Beheading in the Ottoman Empire

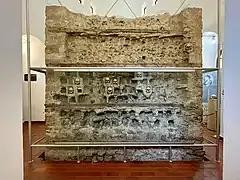
The Skull Tower which had 952 skulls of rebels that fell at the Battle of Čegar (1809).

Decapitation was the normal method of executing the death penalty under classical Islamic law. It was also, together with hanging, one of the ordinary methods of execution in the Ottoman Empire.